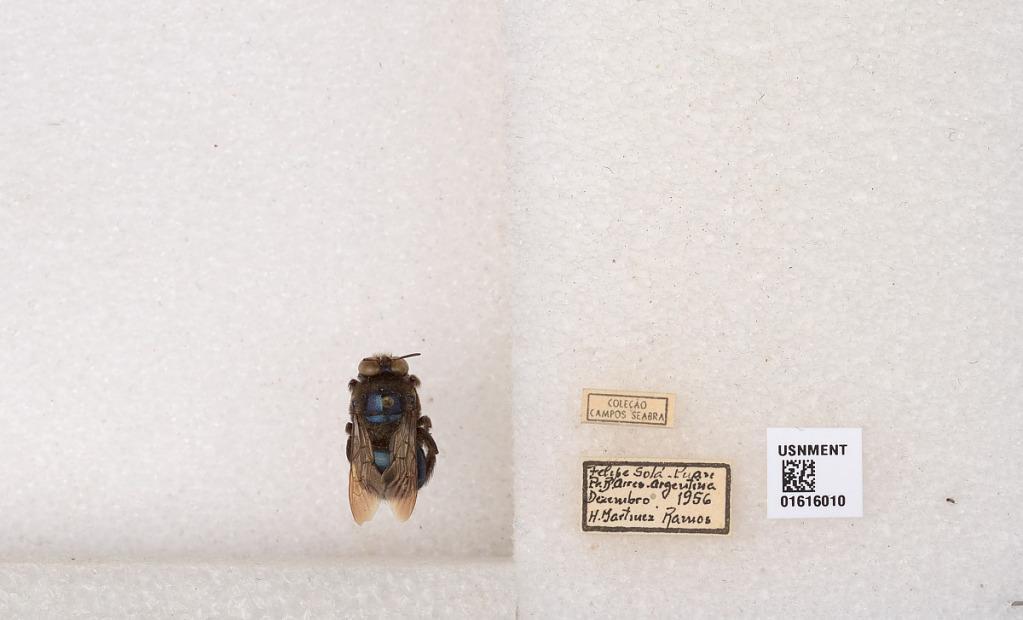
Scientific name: Xylocopa (Schonnherria) splendidula Lepeletier
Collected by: H. Ramos
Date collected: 1956-12-1
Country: Argentina
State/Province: Buenos Aires
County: Puan
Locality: Felipe Sola